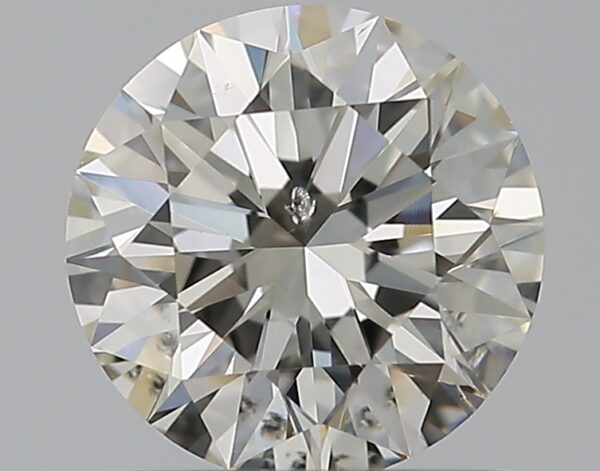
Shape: round
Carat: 0.81
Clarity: SI2
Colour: J
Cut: EX
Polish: EX
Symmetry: EX
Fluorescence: N
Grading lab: GIA
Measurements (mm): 5.96 x 5.99 x 3.71